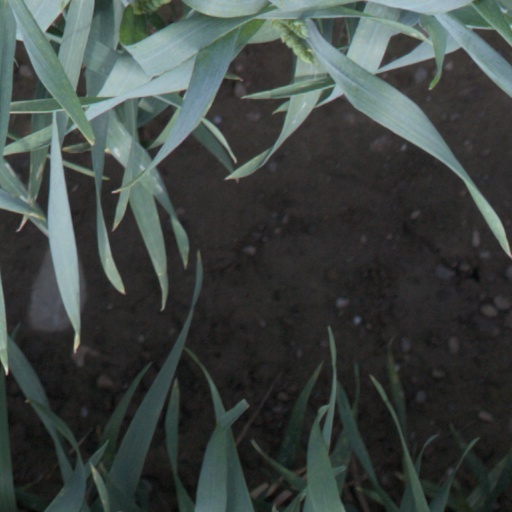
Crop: wheat